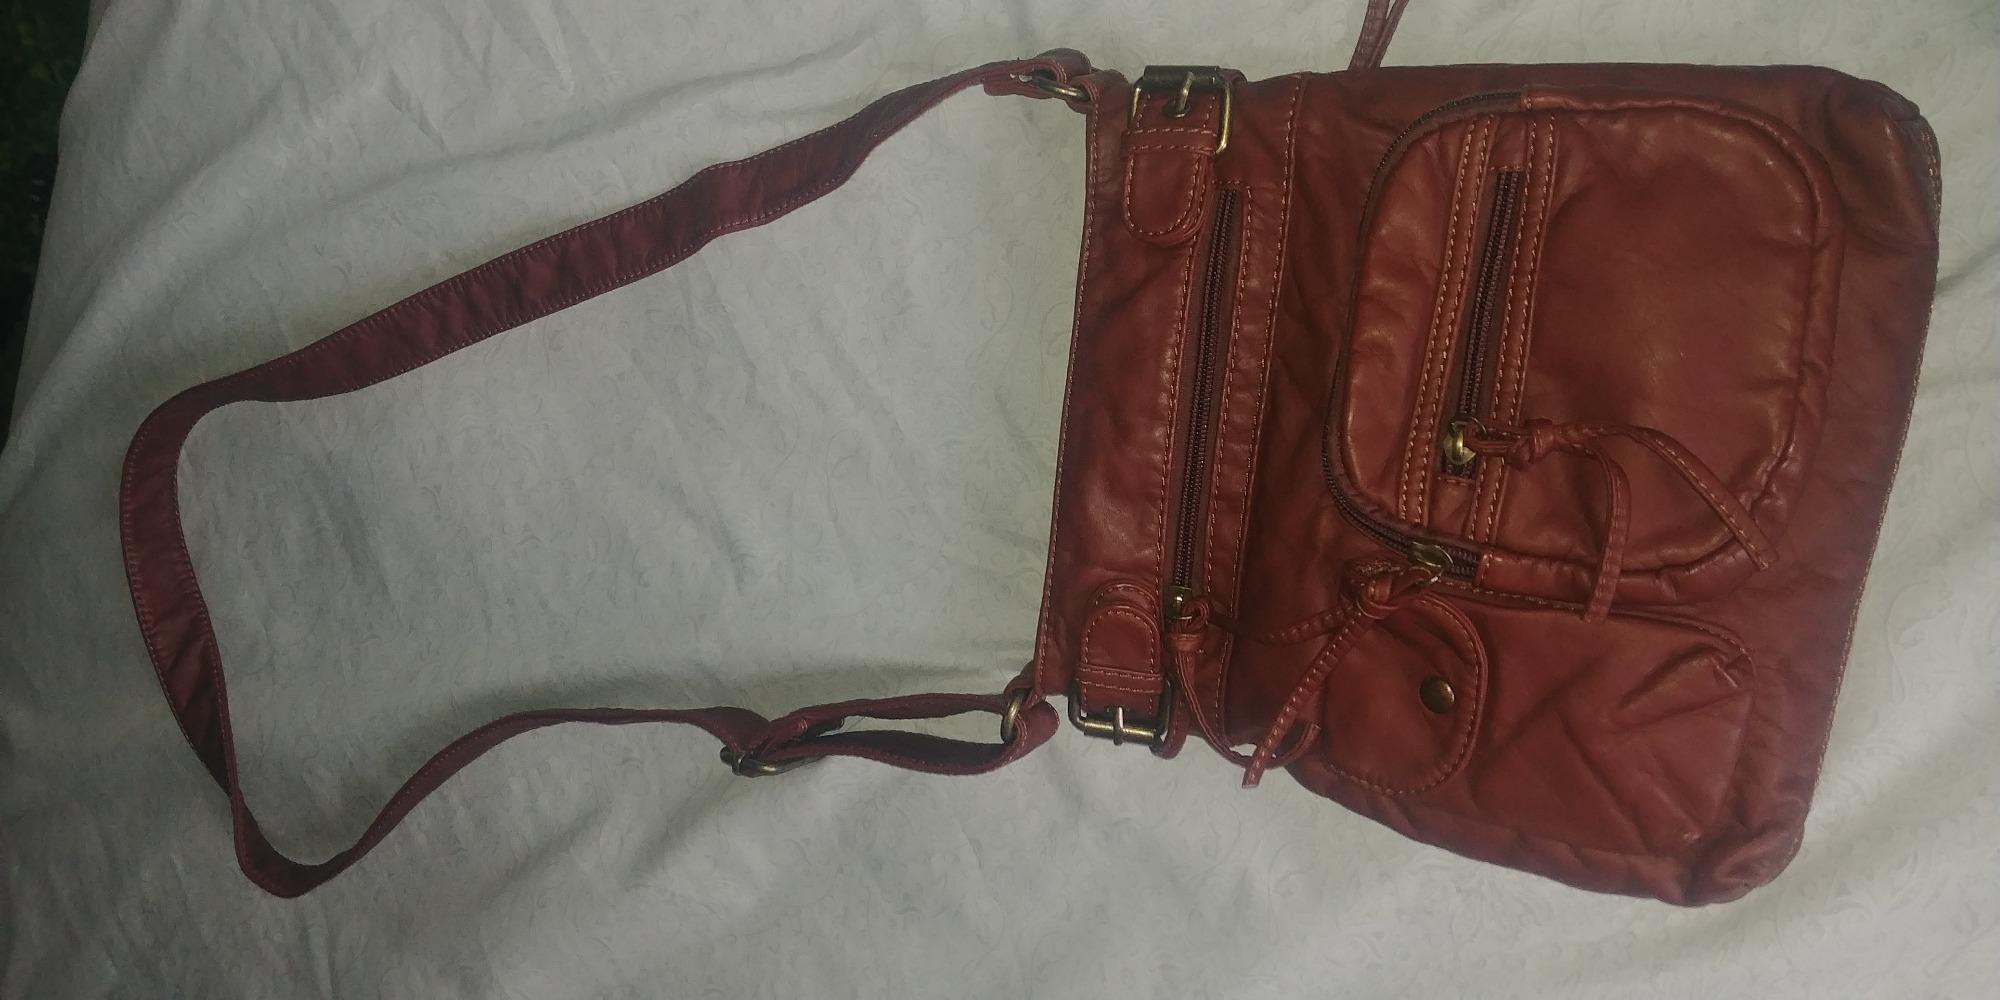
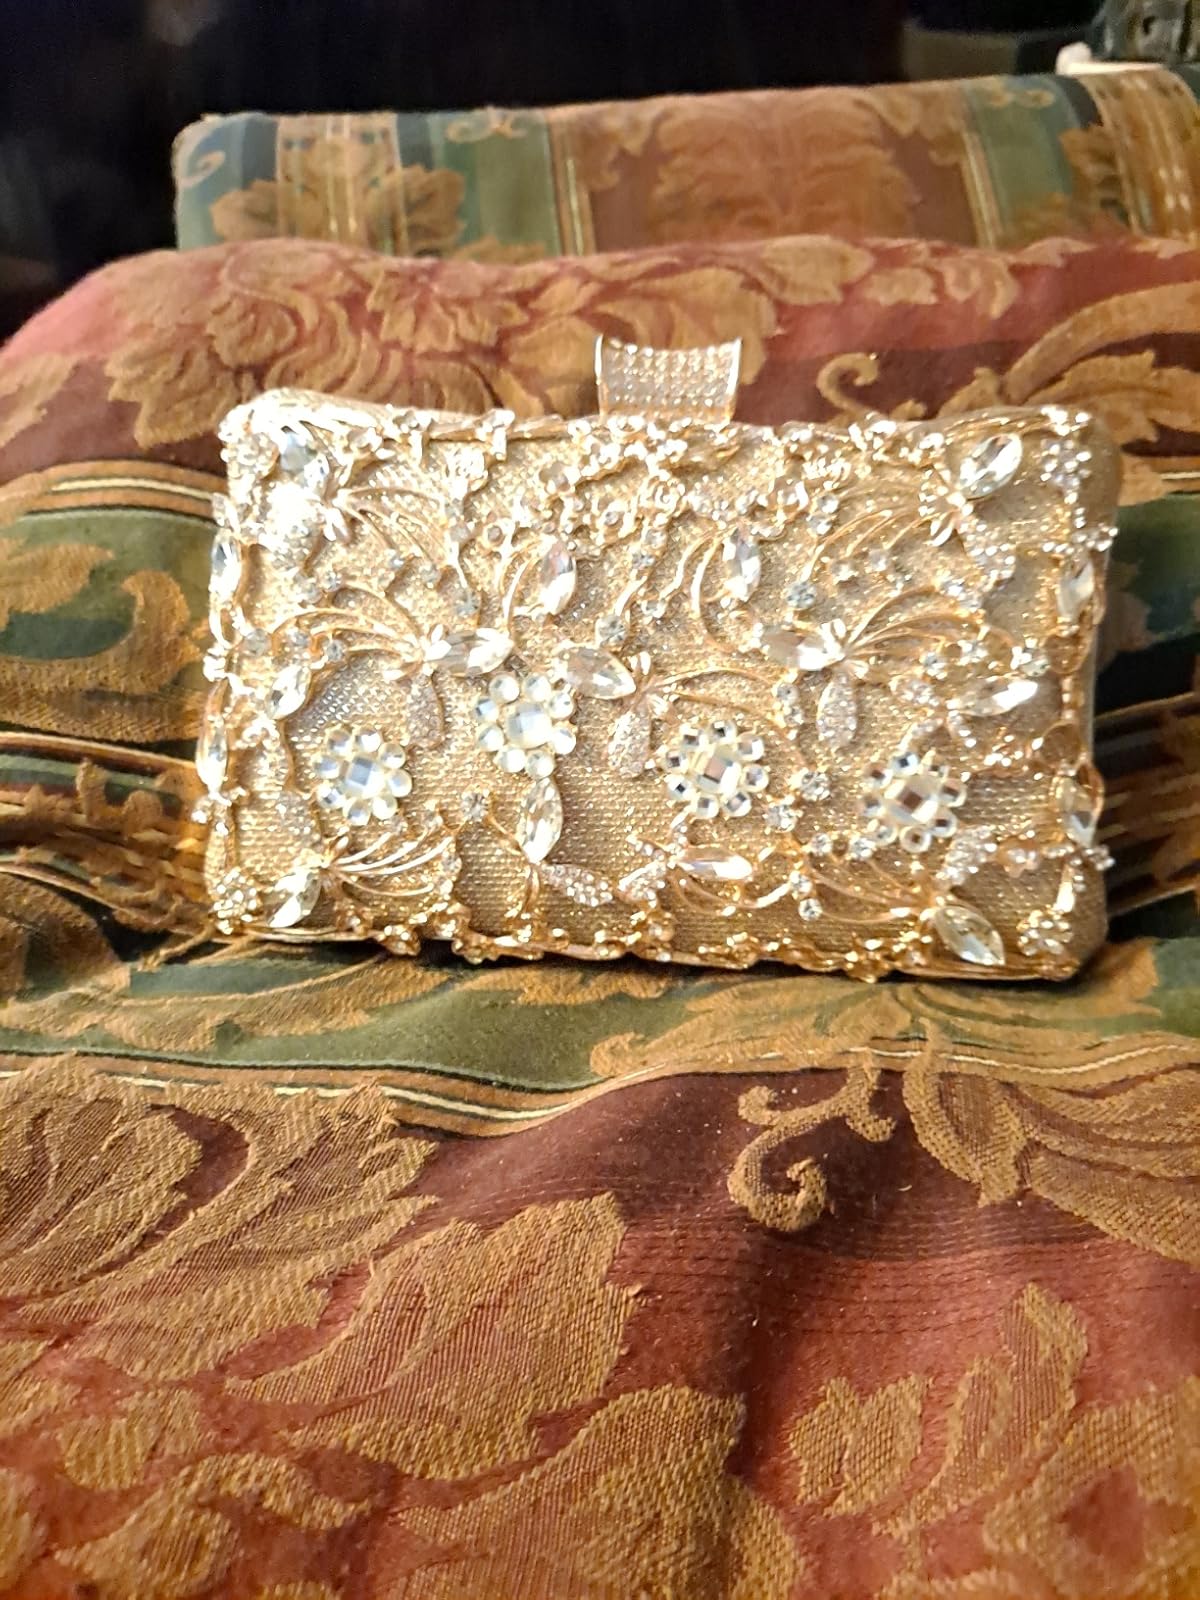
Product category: accessories_handbag
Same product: no